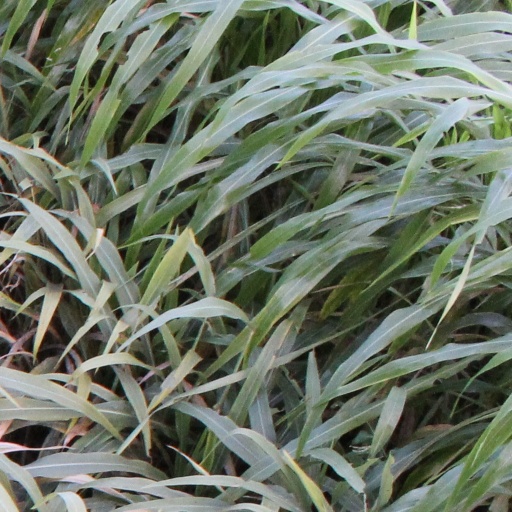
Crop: sorghum